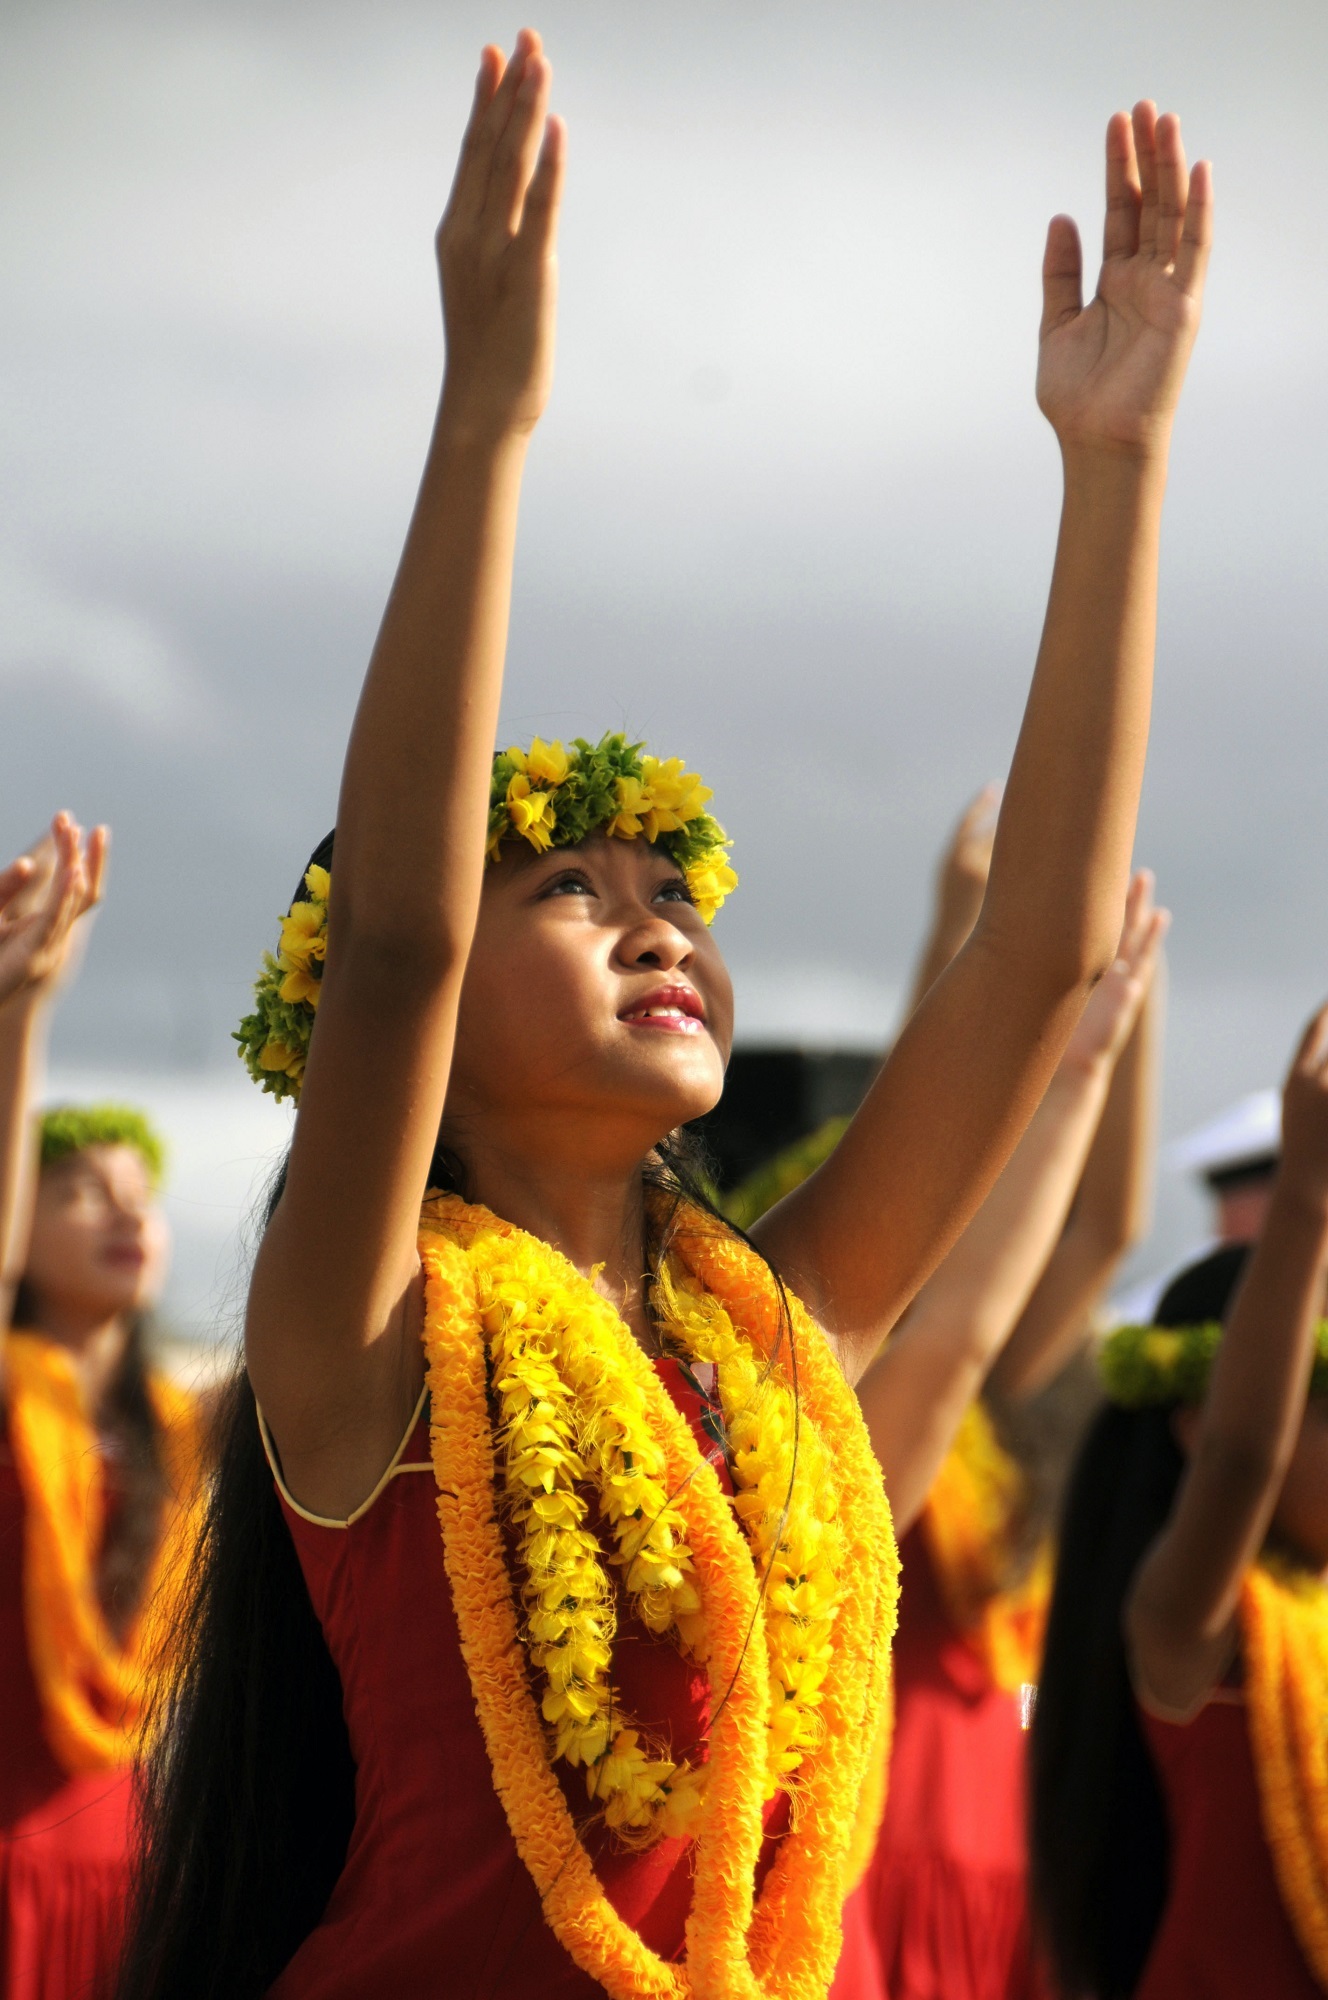
person, people, girl, female, dance, young, tropical, cheering, island, hawaii, ethnic, flowers, festival, sports, culture, event, exotic, lei, traditional, hula, performing arts